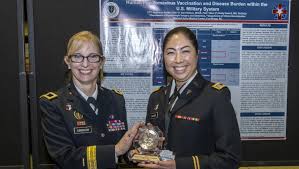
Label: D-30